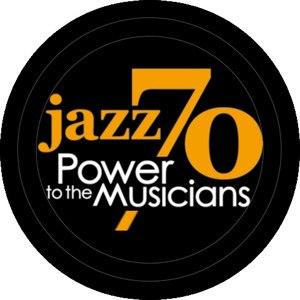
Jazz 70 Logo ""Power to the Musicians"""
Jazz 70 est une association française créée en 1970, basée à Nîmes, et ayant pour objet la promotion du jazz et l'organisation de concerts.